The Who

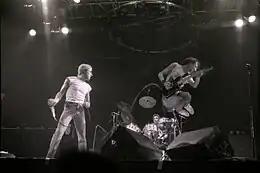
Roger Daltrey holding a microphone and Pete Townshend jumping on stage

After the 1976 tour, Townshend took most of the following year off to spend time with his family. He discovered that former Beatles and Rolling Stones manager Allen Klein had bought a stake in his publishing company. A settlement was reached, but Townshend was upset and disillusioned that Klein had attempted to take ownership of his songs. Townshend went to the Speakeasy where he met the Sex Pistols' Steve Jones and Paul Cook, fans of the Who. After leaving, he passed out in a doorway, where a policeman said he would not be arrested if he could stand and walk. The events inspired the title track of the next album, "Who Are You".